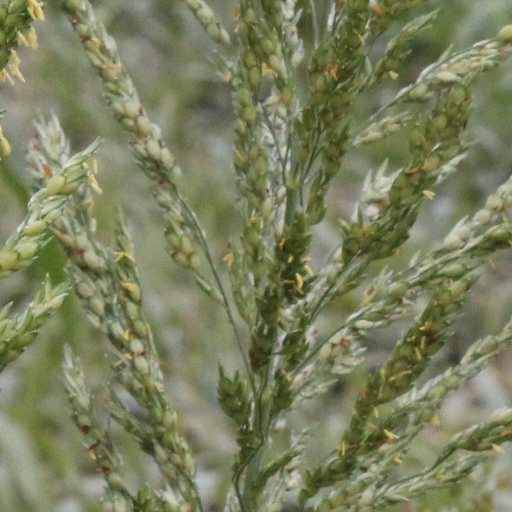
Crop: sorghum